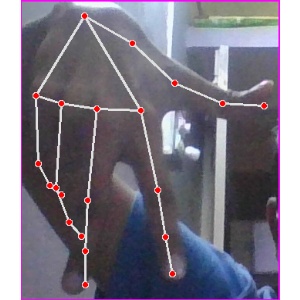
अक्षर: ग